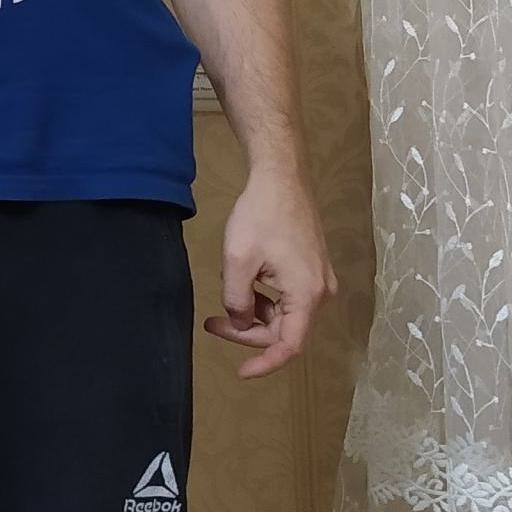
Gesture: no_gesture